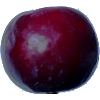
Label: Plum 2